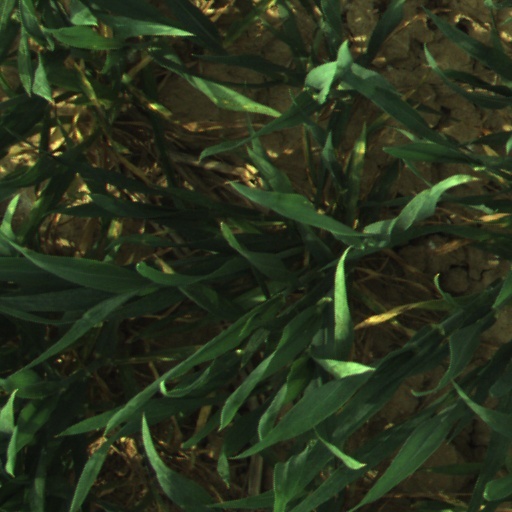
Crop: wheat